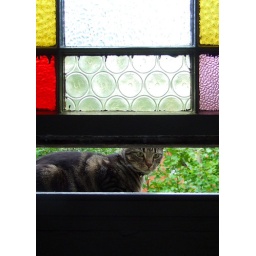
Our neighbour's cat sitting on the window ledge in our tenement.